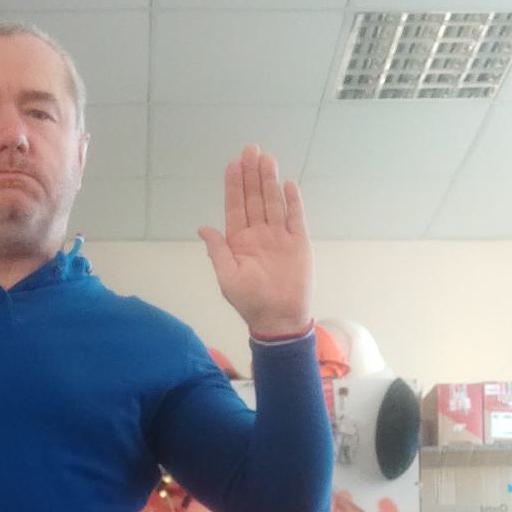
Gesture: stop